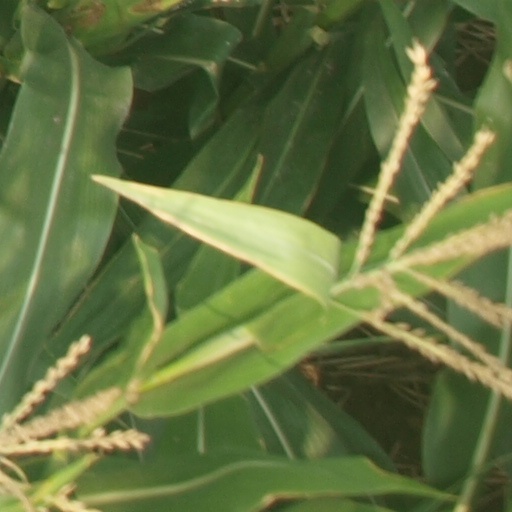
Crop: maize; corn